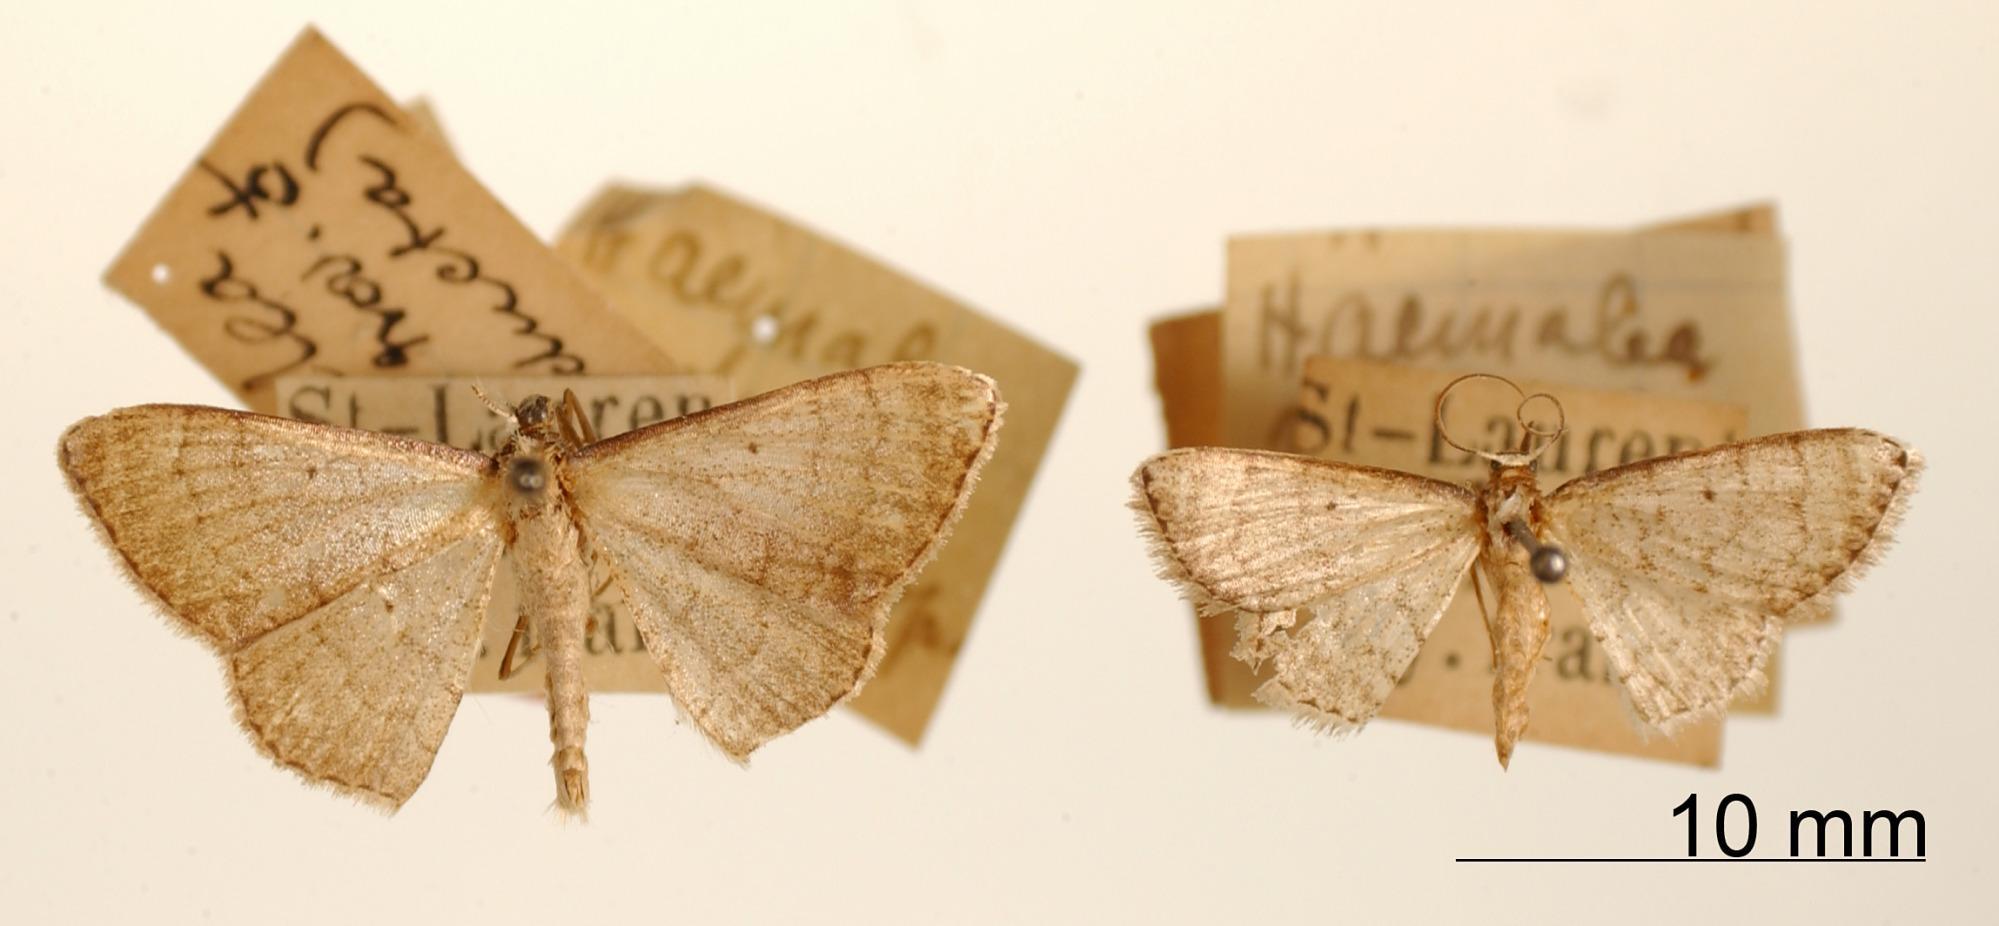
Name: Haemalea reducta
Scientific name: Haemalea reducta Dognin, 1908
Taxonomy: Animalia, Arthropoda, Insecta, Lepidoptera, Geometridae, Sterrhinae
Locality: St. Laurent, Maroni, St. Laurant du Maroni, French Guiana